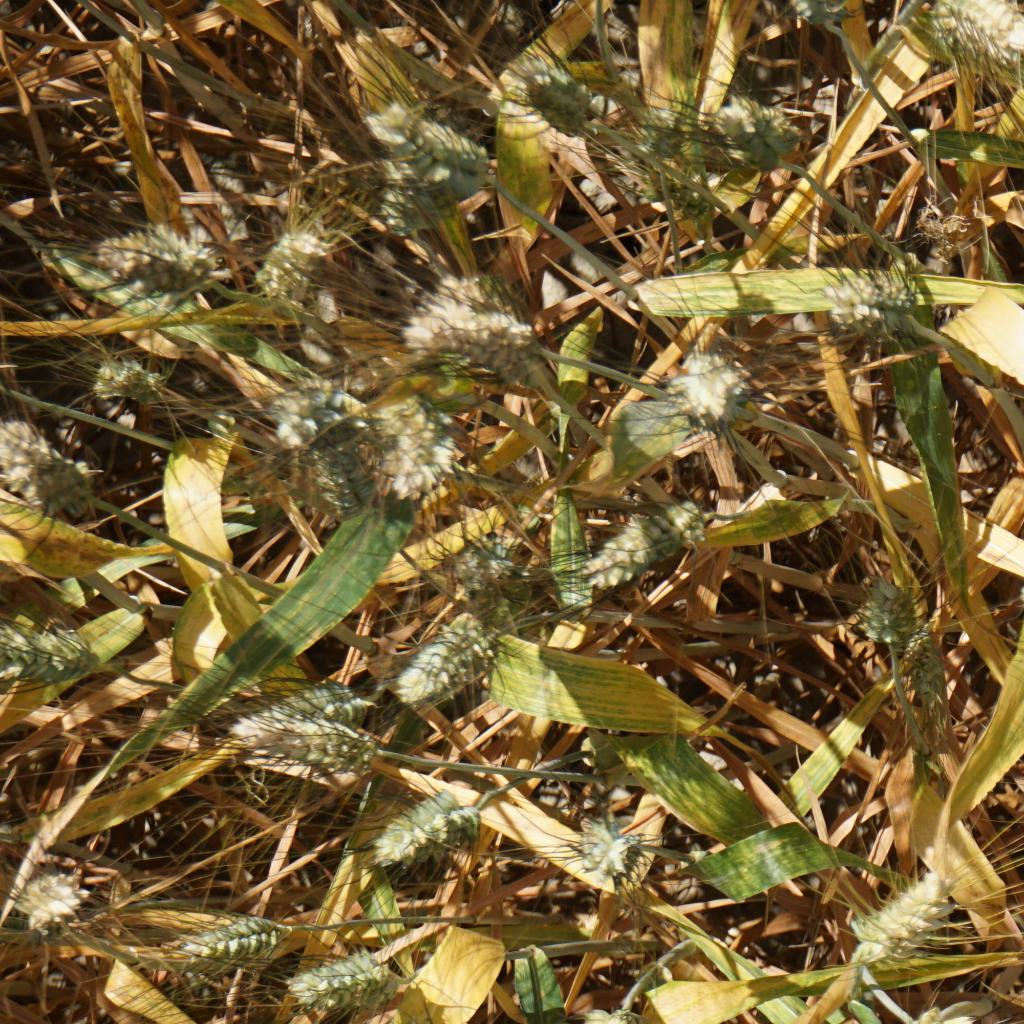
Country: France
Location: Gréoux
Wheat development stage: Filling - Ripening